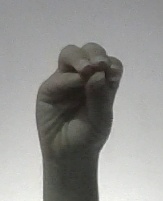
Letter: ha